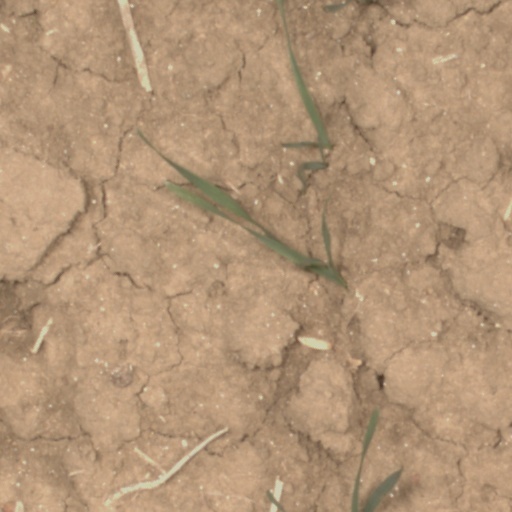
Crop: wheat